Communications satellite

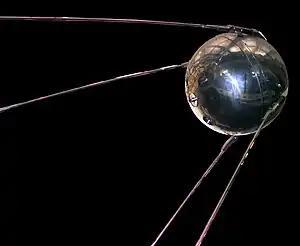

The first artificial Earth satellite was Sputnik 1, which was put into orbit by the Soviet Union on 4 October 1957. It was developed by Mikhail Tikhonravov and Sergey Korolev, building on work by Konstantin Tsiolkovsky. Sputnik 1 was equipped with an on-board radio transmitter that worked on two frequencies of 20.005 and 40.002 MHz, or 7 and 15 meters wavelength. The satellite was not placed in orbit to send data from one point on Earth to another, but the radio transmitter was meant to study the properties of radio wave distribution throughout the ionosphere. The launch of Sputnik 1 was a major step in the exploration of space and rocket development, and marks the beginning of the Space Age.